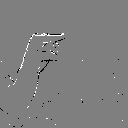
ASL letter: g